Charles E. Fairman

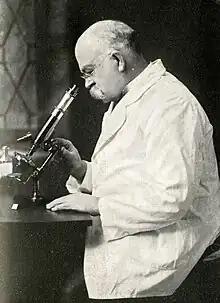
Charles E. Fairman at about age 60

Charles Edward Fairman (28 December 1856 – 27 December 1934) was an American physician who published in the field of mycology. He was for many years the health officer of Yates, New York, and on the staff of the Medina (New York) Memorial Hospital. A charter member of the Mycological Society of America, Fairman published several papers relating to fungi including the pyrenomycetes, the Lophiostomataceae, and the fungi imperfecti.